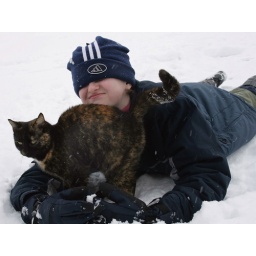
Our cat Jess with our girl Jess playing in the snow.